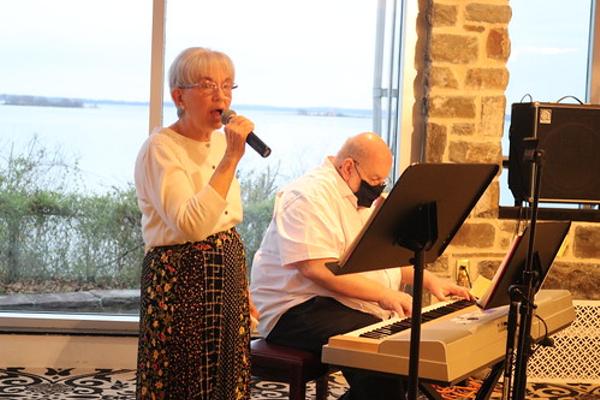
回答: 全力壮年